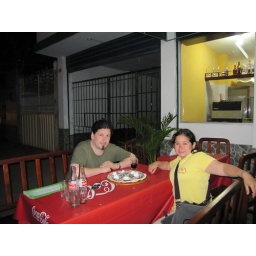
pizza restaurant van uitgeweken Italiaan in Machala